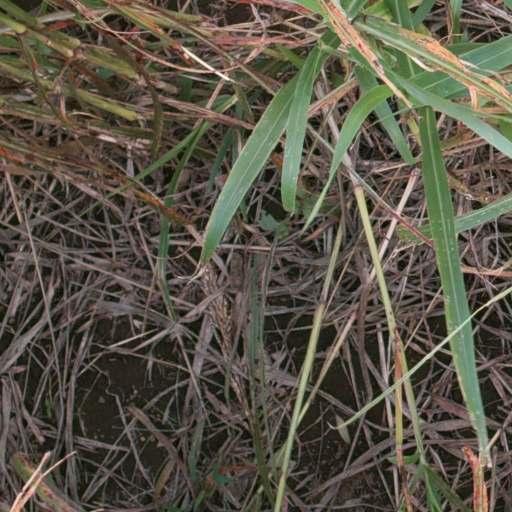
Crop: sorghum